St. Benedict's Catholic Church (Honaunau, Hawaii)

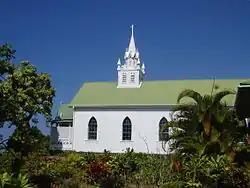
Saint Benedict's Catholic Church

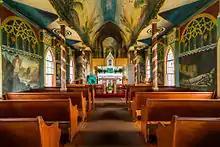
Interior of the church, showing frescoes

Saint Benedict's Catholic Church (also called simply The Painted Church) is a parish of the Roman Catholic Church in Honaunau, Hawaii. It was built between 1899 and 1902 under the direction of the Belgian Catholic missionary Father John Velghe, who then painted frescoes along the interior ceiling and walls. An untrained folk-artist, Fr. Velghe depicted various biblical scenes, such as Cain's murder of Abel, Jesus refusing the Devil, and the writing on the wall, as well as a vivid illustration of sinners in Hell. While the building itself is small and rectangular, Fr. Velghe painted Gothic vaults above the altar, creating the illusion of a European Gothic cathedral, inspired particularly by Burgos Cathedral. Several other priests learned from Velghe and went on to establish other 'painted churches', including Star of the Sea Painted Church, painted by Father Evarist Gielen.